Horses in Botswana

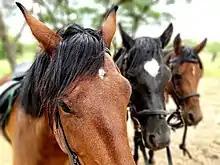
Working horses in the Paje region in 2020

Mounted subsistence hunting is legally permitted under Botswana law, allowing native people to hunt in reserves with the aid of horse, shotgun and hunting dogs. The Wildlife and National Parks Wildlife Act of 1992 prohibits hunting from motorized vehicles, which explains the use of horses. Botswana's laws differ from those of neighboring Namibia, which bans hunting on horseback altogether. Horse hunting is particularly common along the border between Botswana and Namibia.